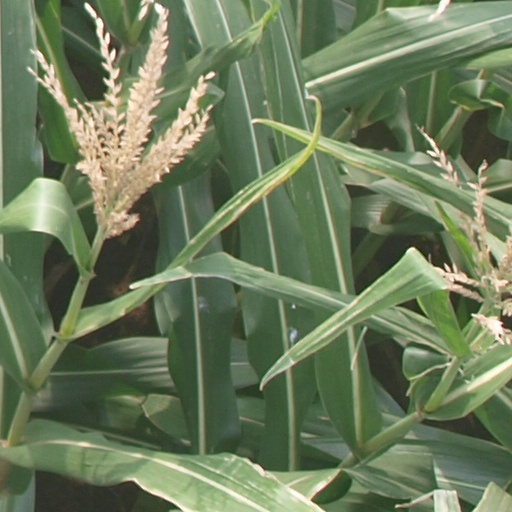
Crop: maize; corn